Daniele Pontoni

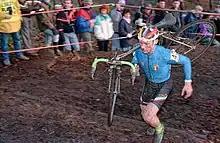
Daniele Pontoni in 1992

Daniele Pontoni (born 8 September 1966 in Udine) is a former Italian professional cyclo-cross cyclist. Pontoni was World Champion of cyclo-cross by the amateurs in 1992 and by the elite in 1997. He was Italian cyclo-cross champion from 1996 to 2004. He also competed at the 1996 Summer Olympics.